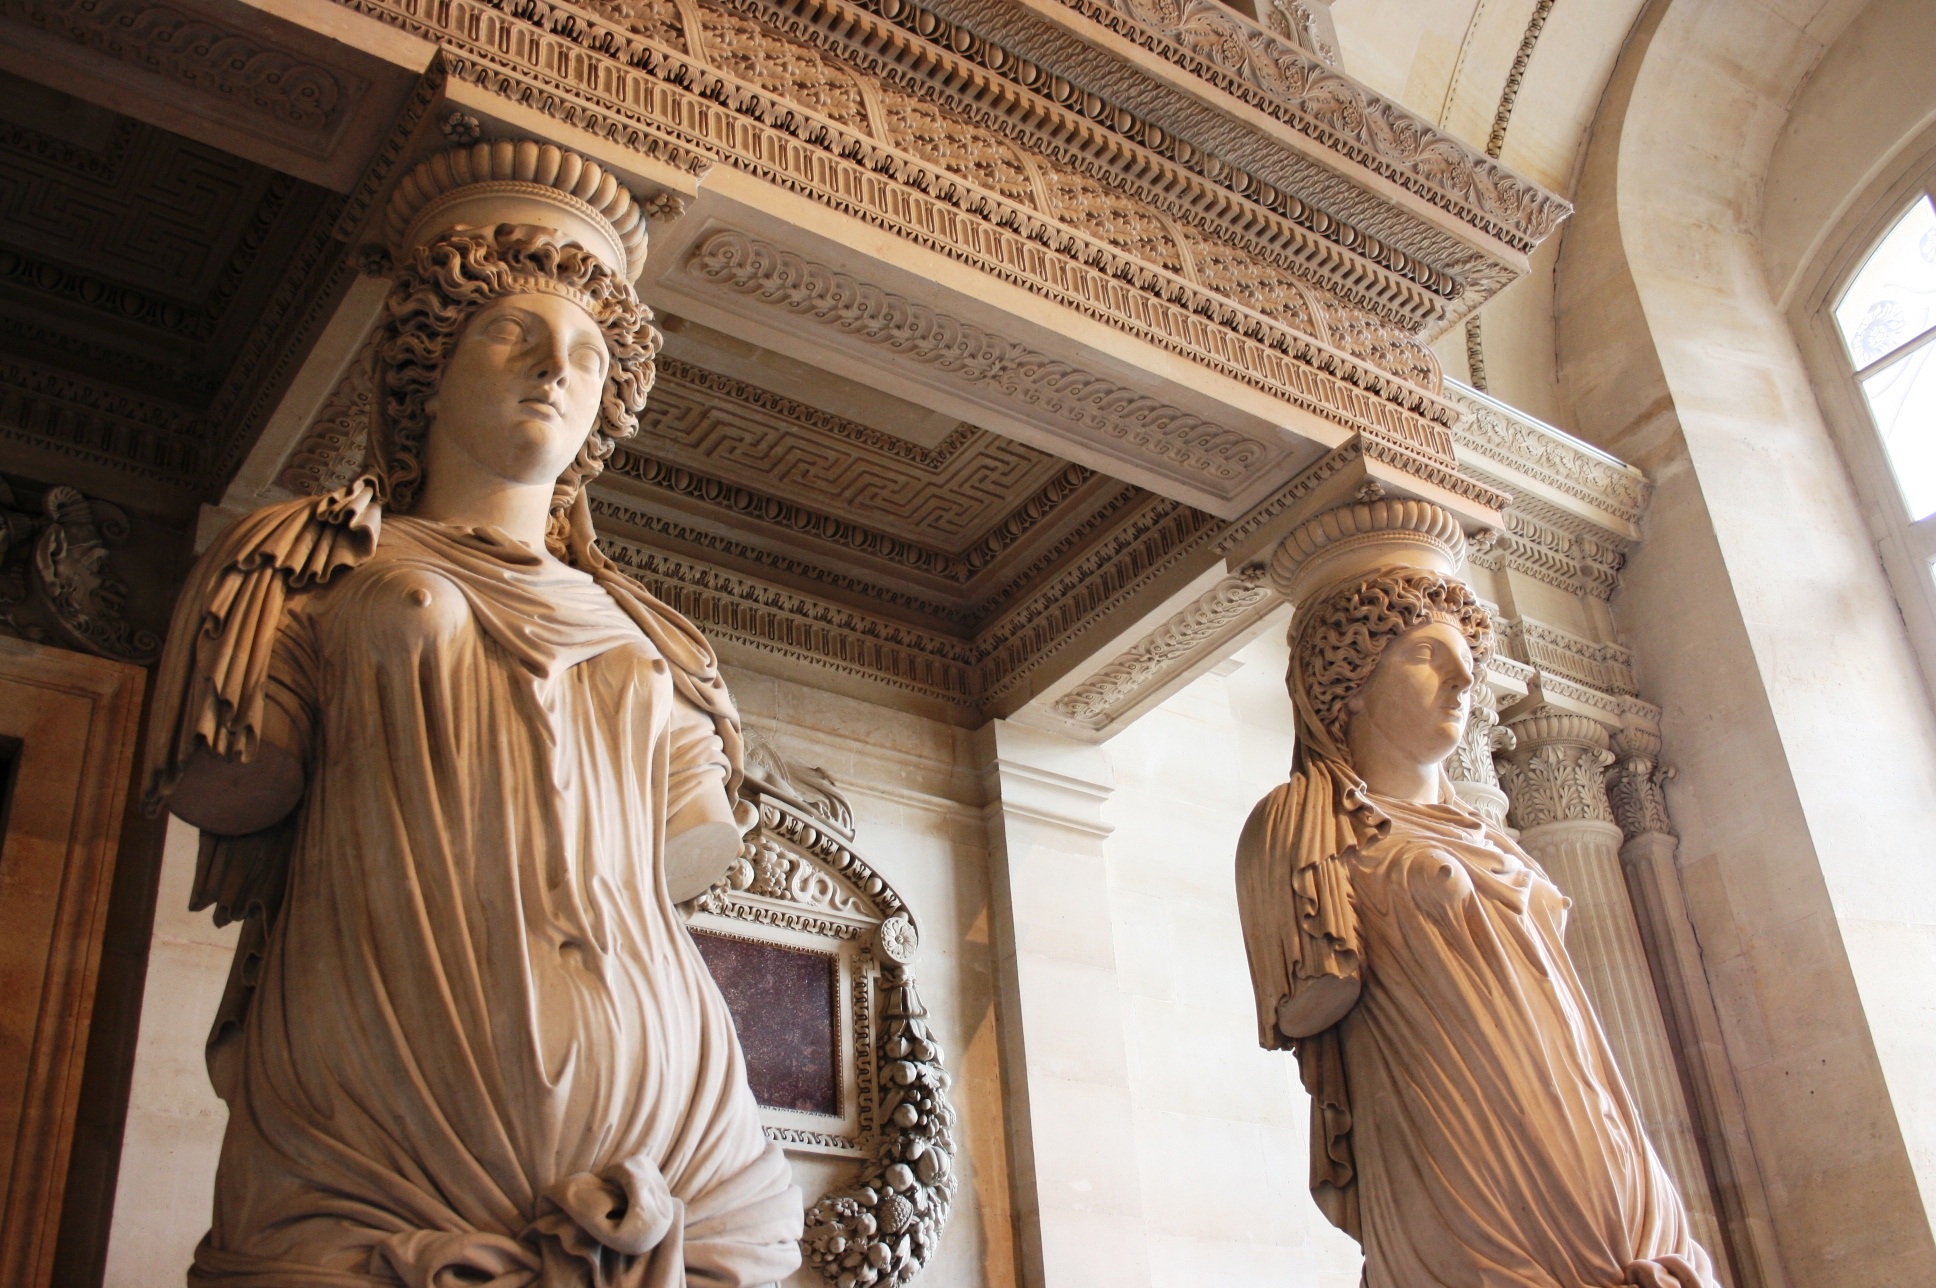
palace, monument, statue, column, louvre, religion, cathedral, place of worship, sculpture, art, temple, history, tourist attraction, basilica, carving, ancient rome, caryatids, ancient history